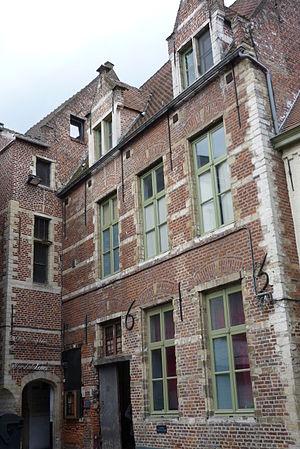
État actuel du ""Collegium Trilingue"" à Louvain"
Le Collegium Trilingue, Collège des Trois Langues ou aussi Collegium Trium Linguarum et Collegium Buslidianum, en néerlandais de l'époque Collegie der Dry Tonghen, appelé usuellement Dry Tonghen, était un collège académique indépendant, basé sur l'enseignement des trois langues, hébreu, grec, latin, créé par un groupe d'humanistes de l'entourage d'Érasme qui voulaient suppléer à l'enseignement jugé par eux dépassé dans le domaine des lettres de l'Université de Louvain. Il a été fondé, en 1517, grâce au mécénat de l'humaniste luxembourgeois Jérôme de Busleyden, en latin Hieronymus Buslidius.